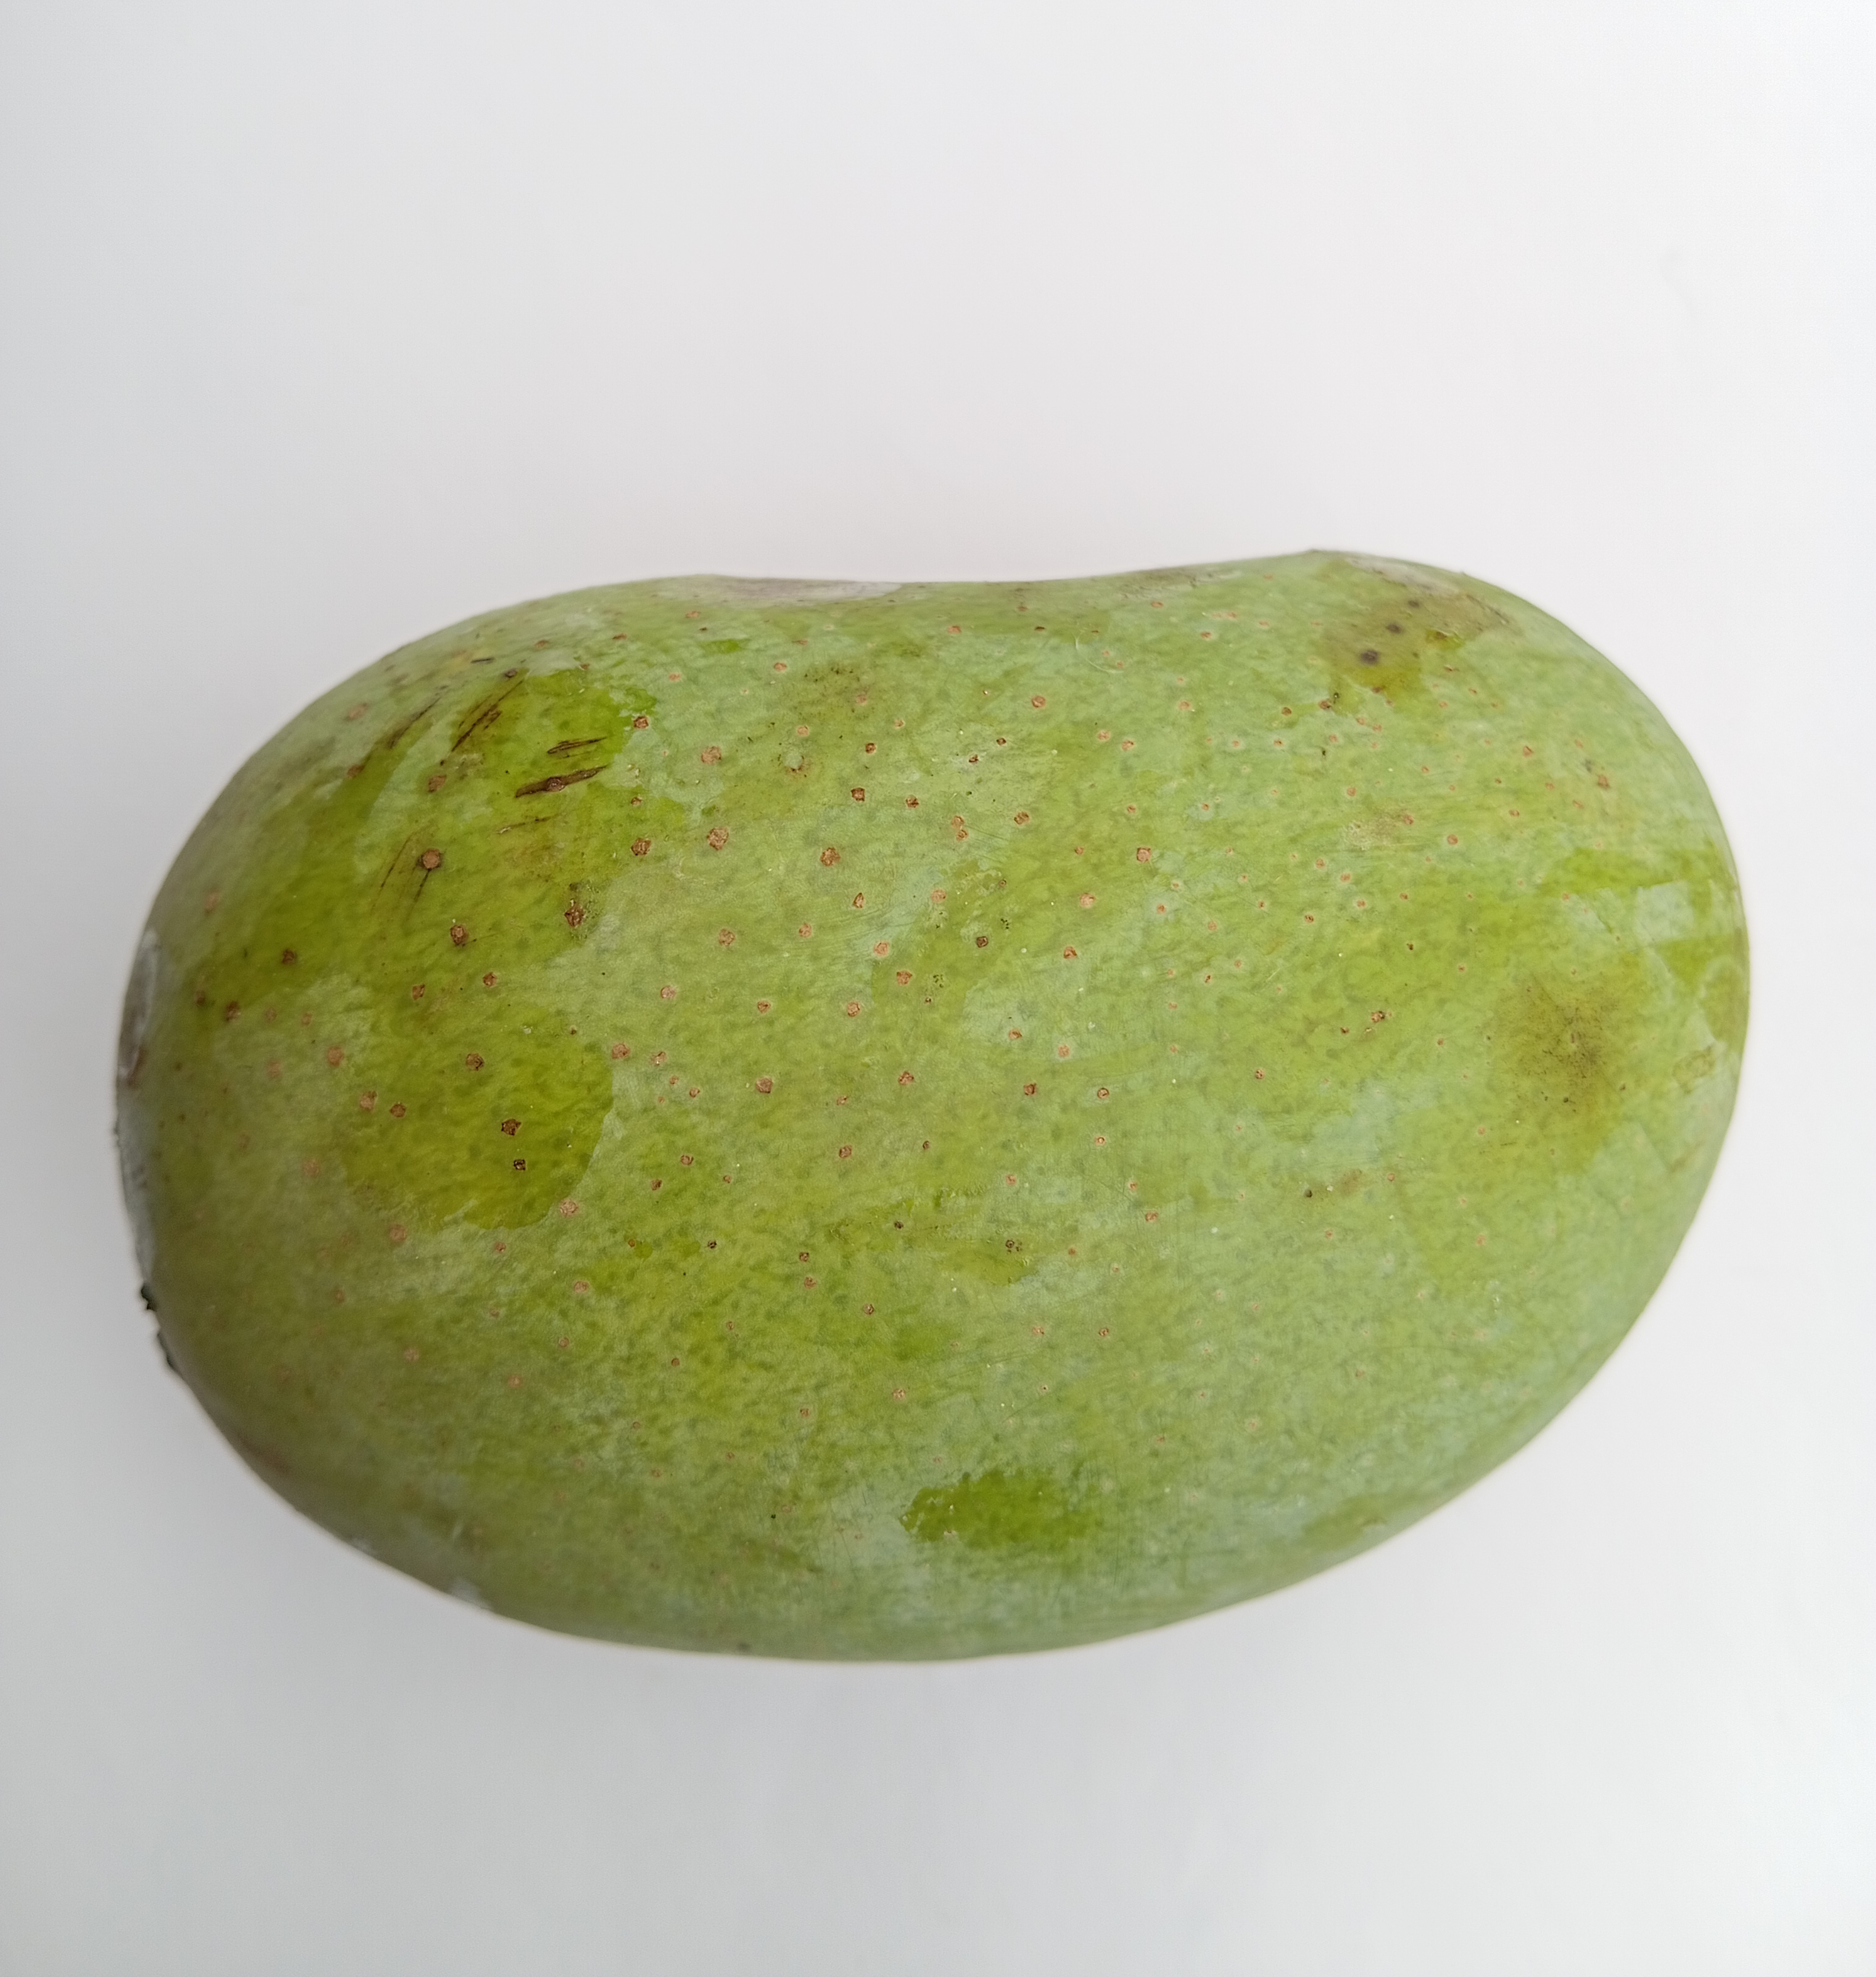
Mango variety: Langra